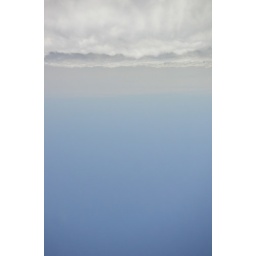
blue sky under the clouds... hmmm.....